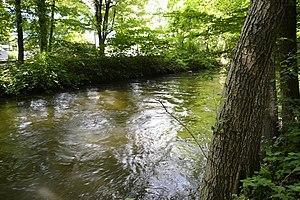
La rivière Würm à Pasing, Munich. Italiano: Fiume Würm a Pasing (Monaco di Bav.)